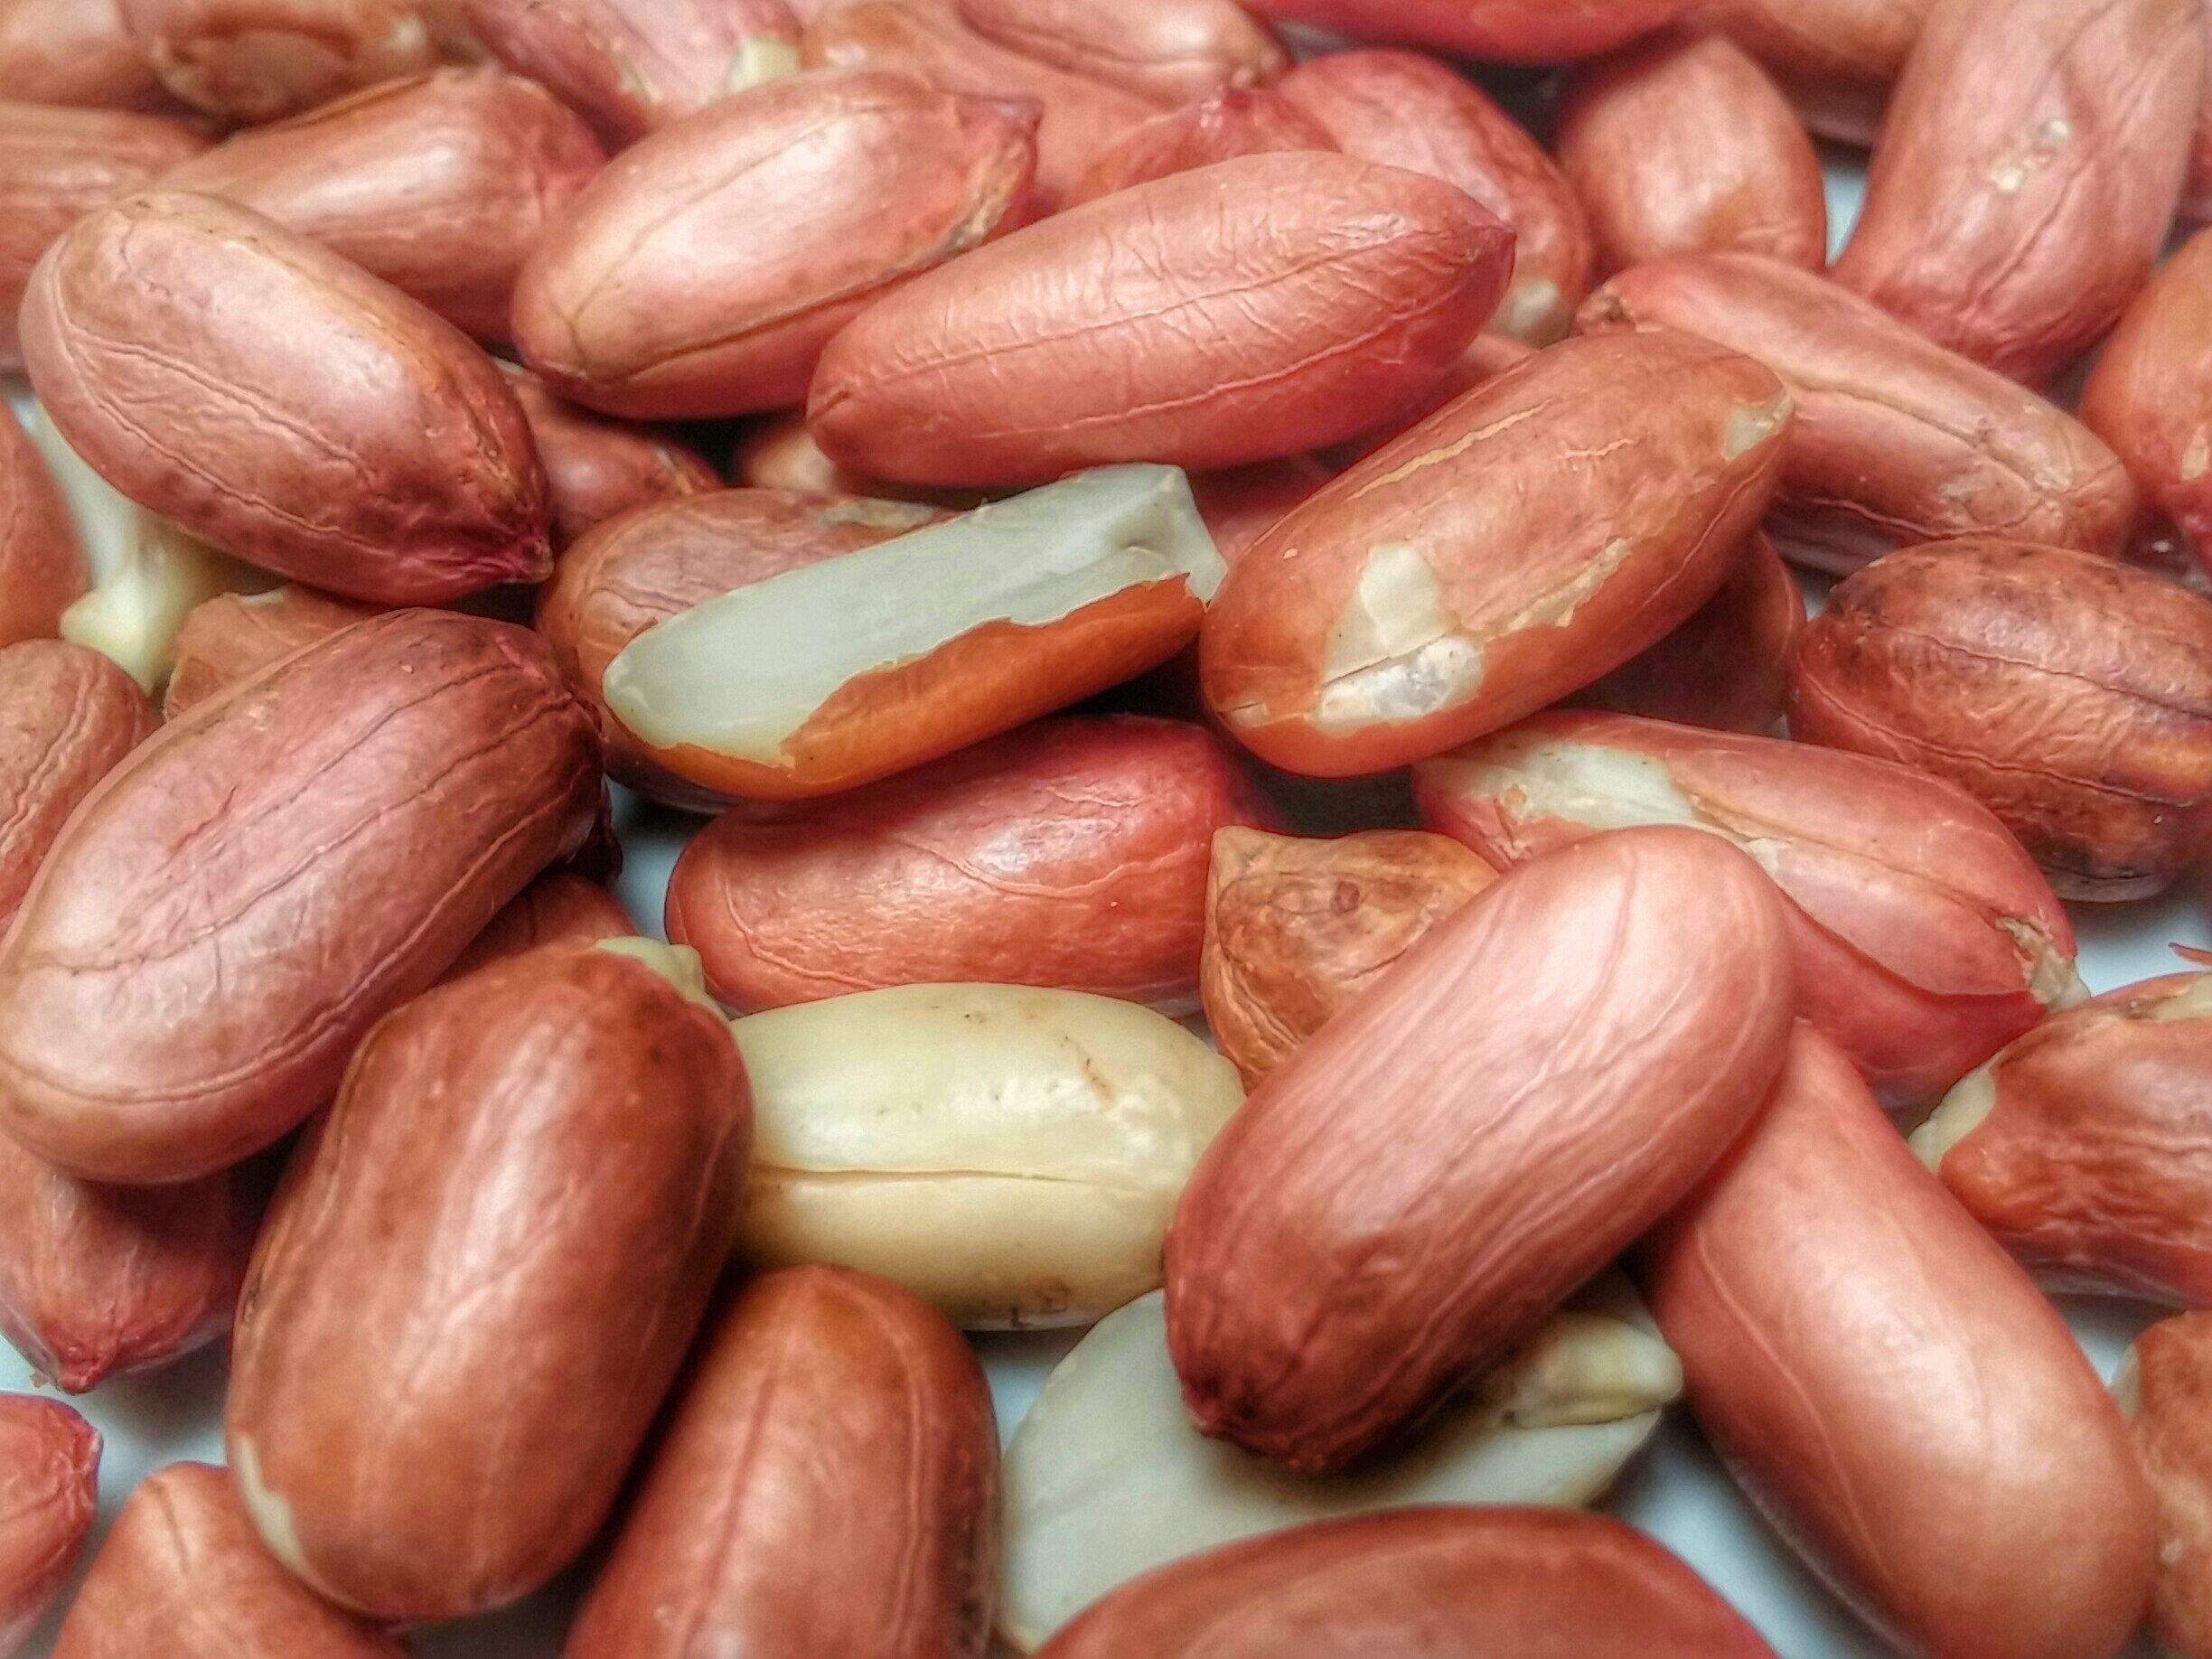
plant, food, produce, vegetable, natural, nut, healthy, snack, nuts, eating, nutrition, raw, peanuts, diet, healthy eating, peanut, flowering plant, healthy foods, shallot, eating healthy, healthy diet, healthy snacks, cocoa bean, land plant, common bean, nuts seeds, monkey nuts